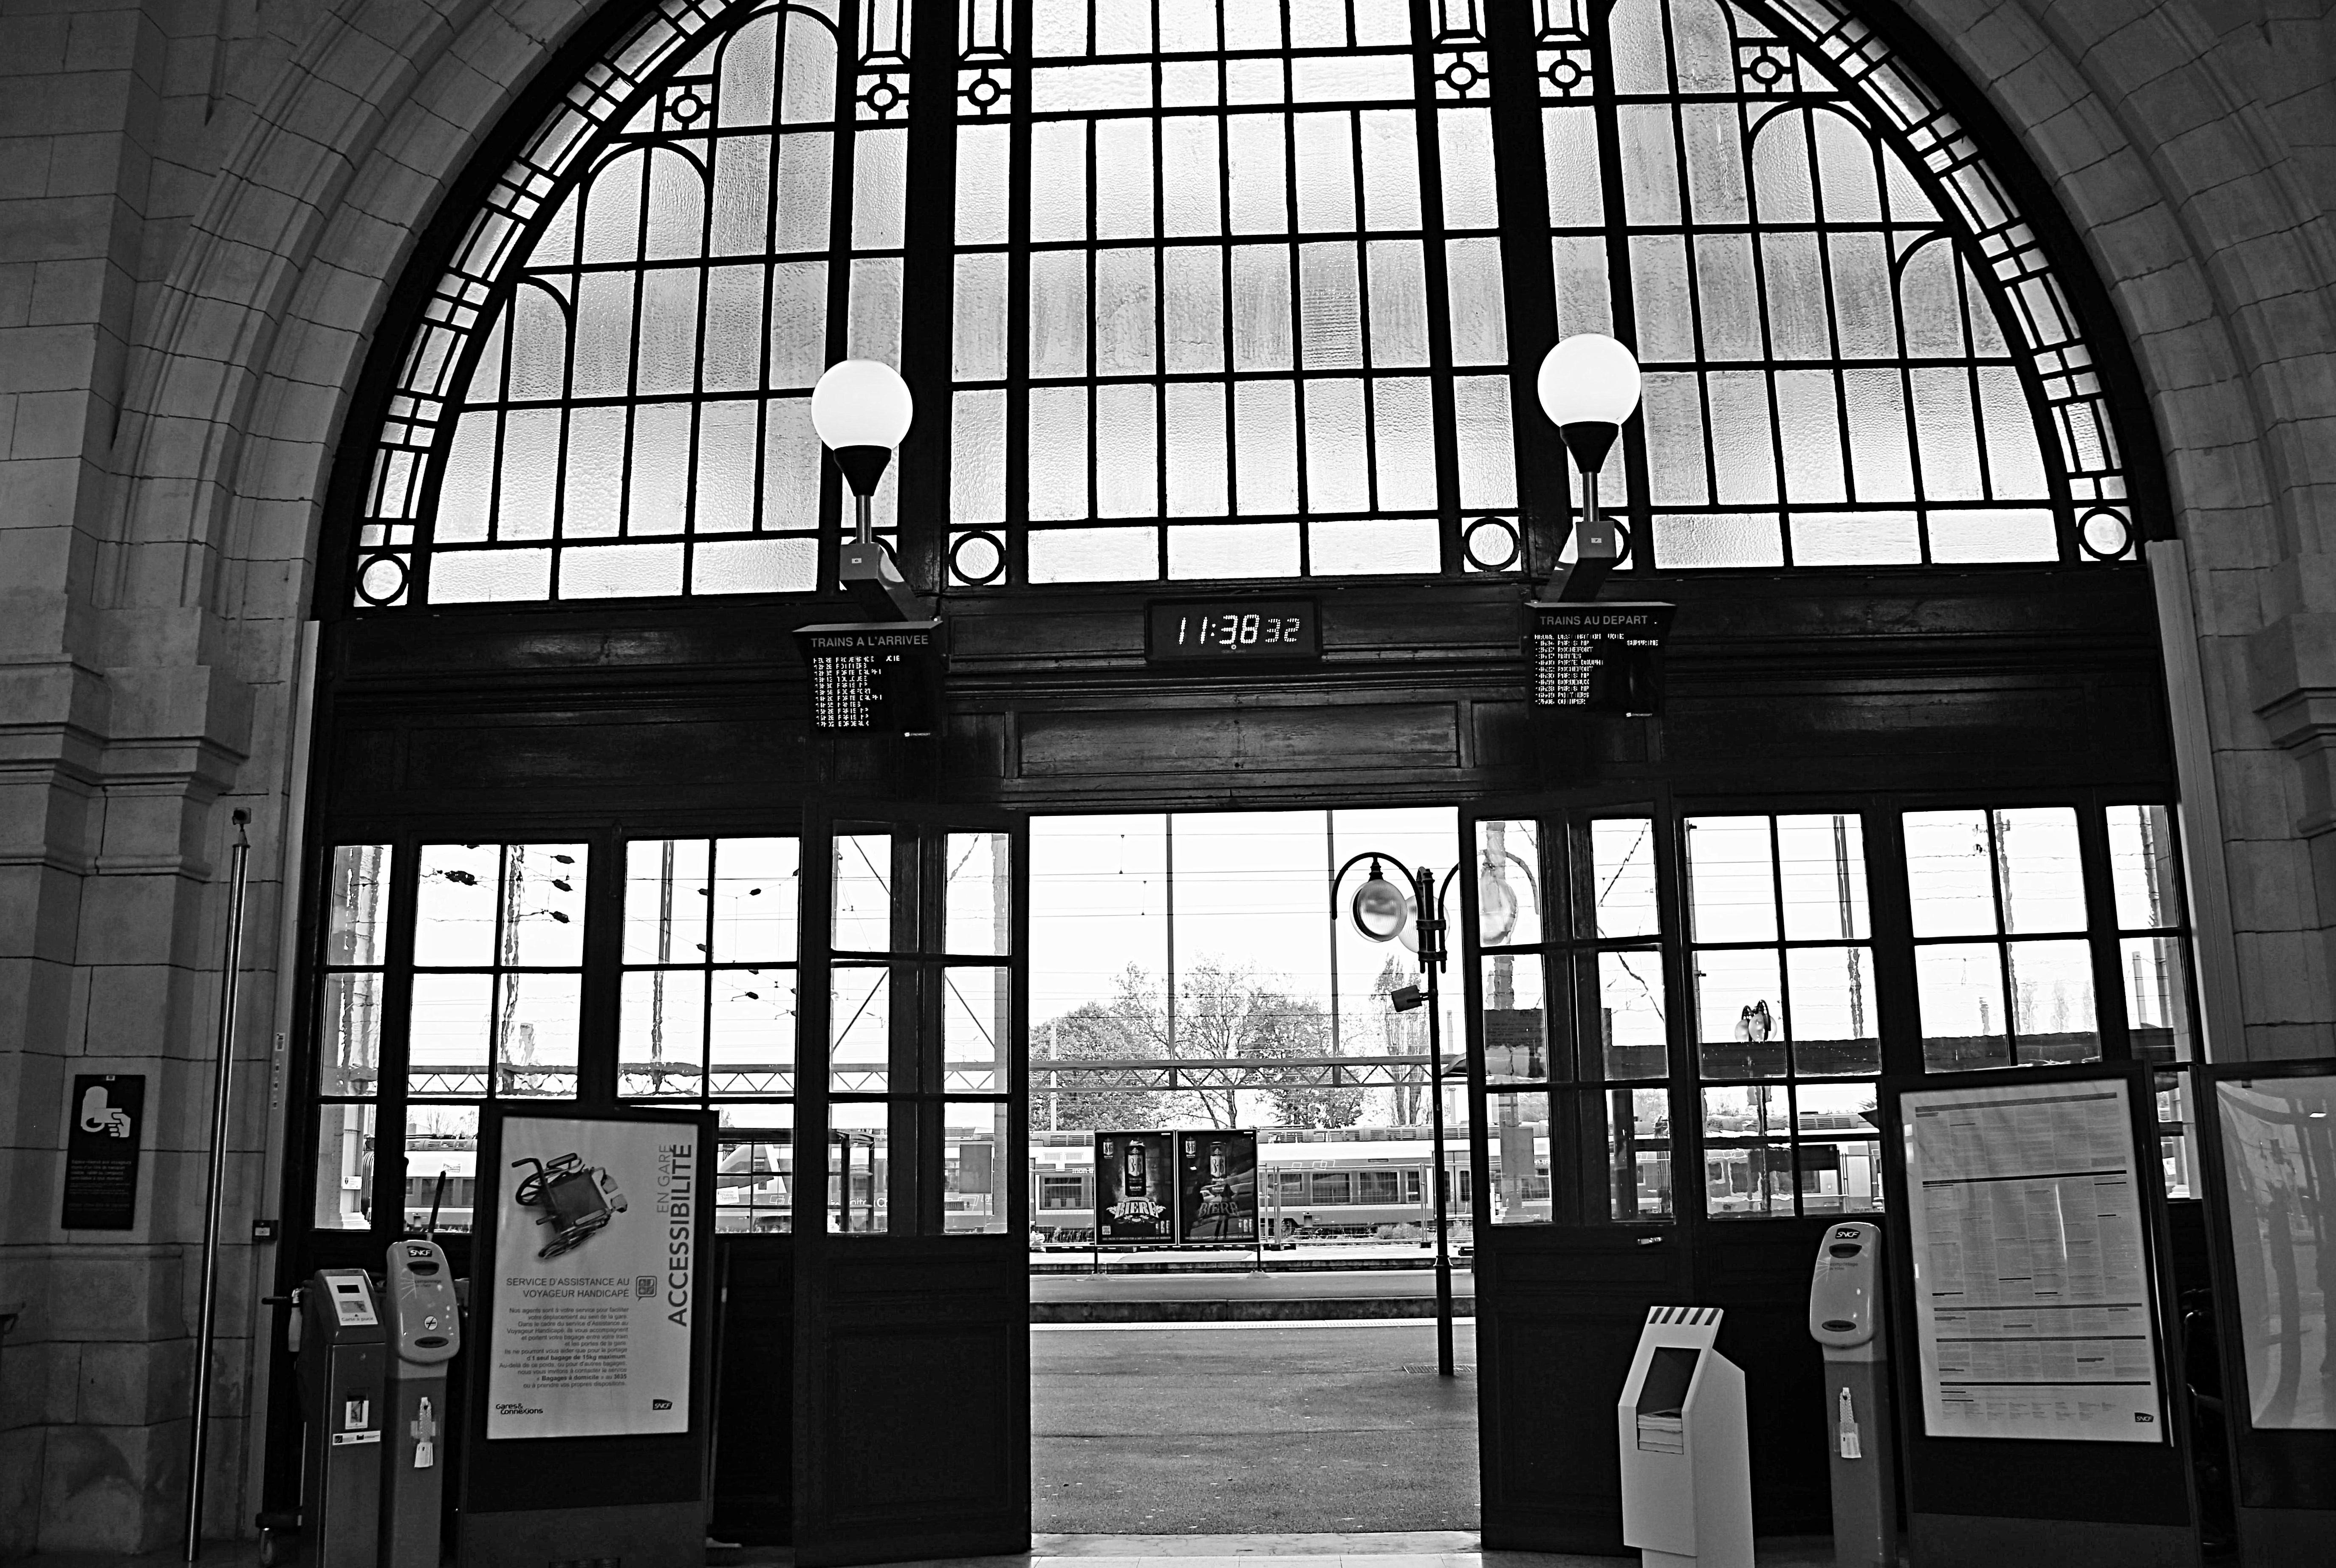
black and white, architecture, window, building, travel, france, arch, station, black, monochrome, symmetry, arcade, tourist attraction, sncf, shape, railway track, railway platform, urban area, monochrome photography